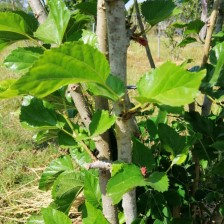
Variety: Buriram60